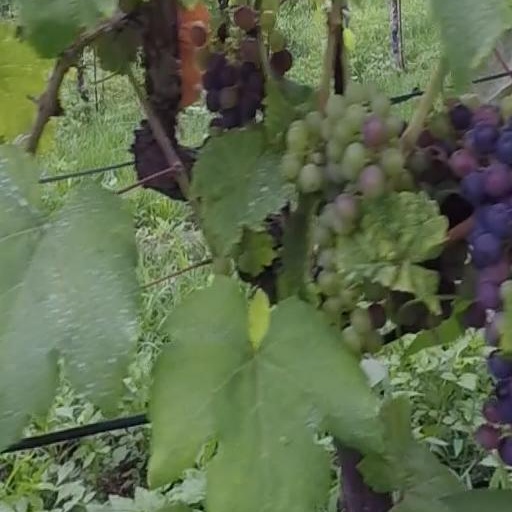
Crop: grape